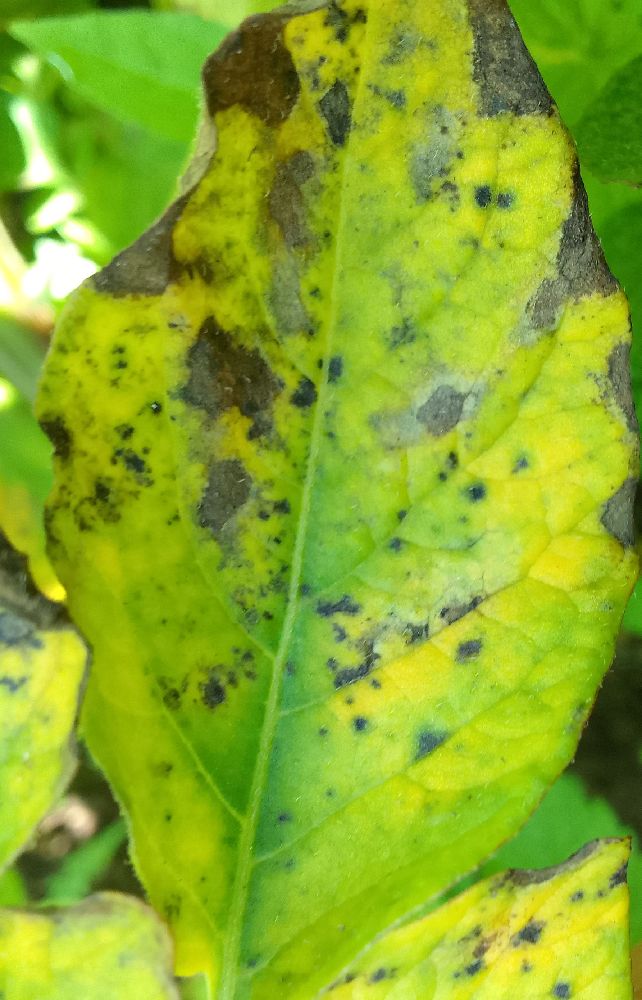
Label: Early blight